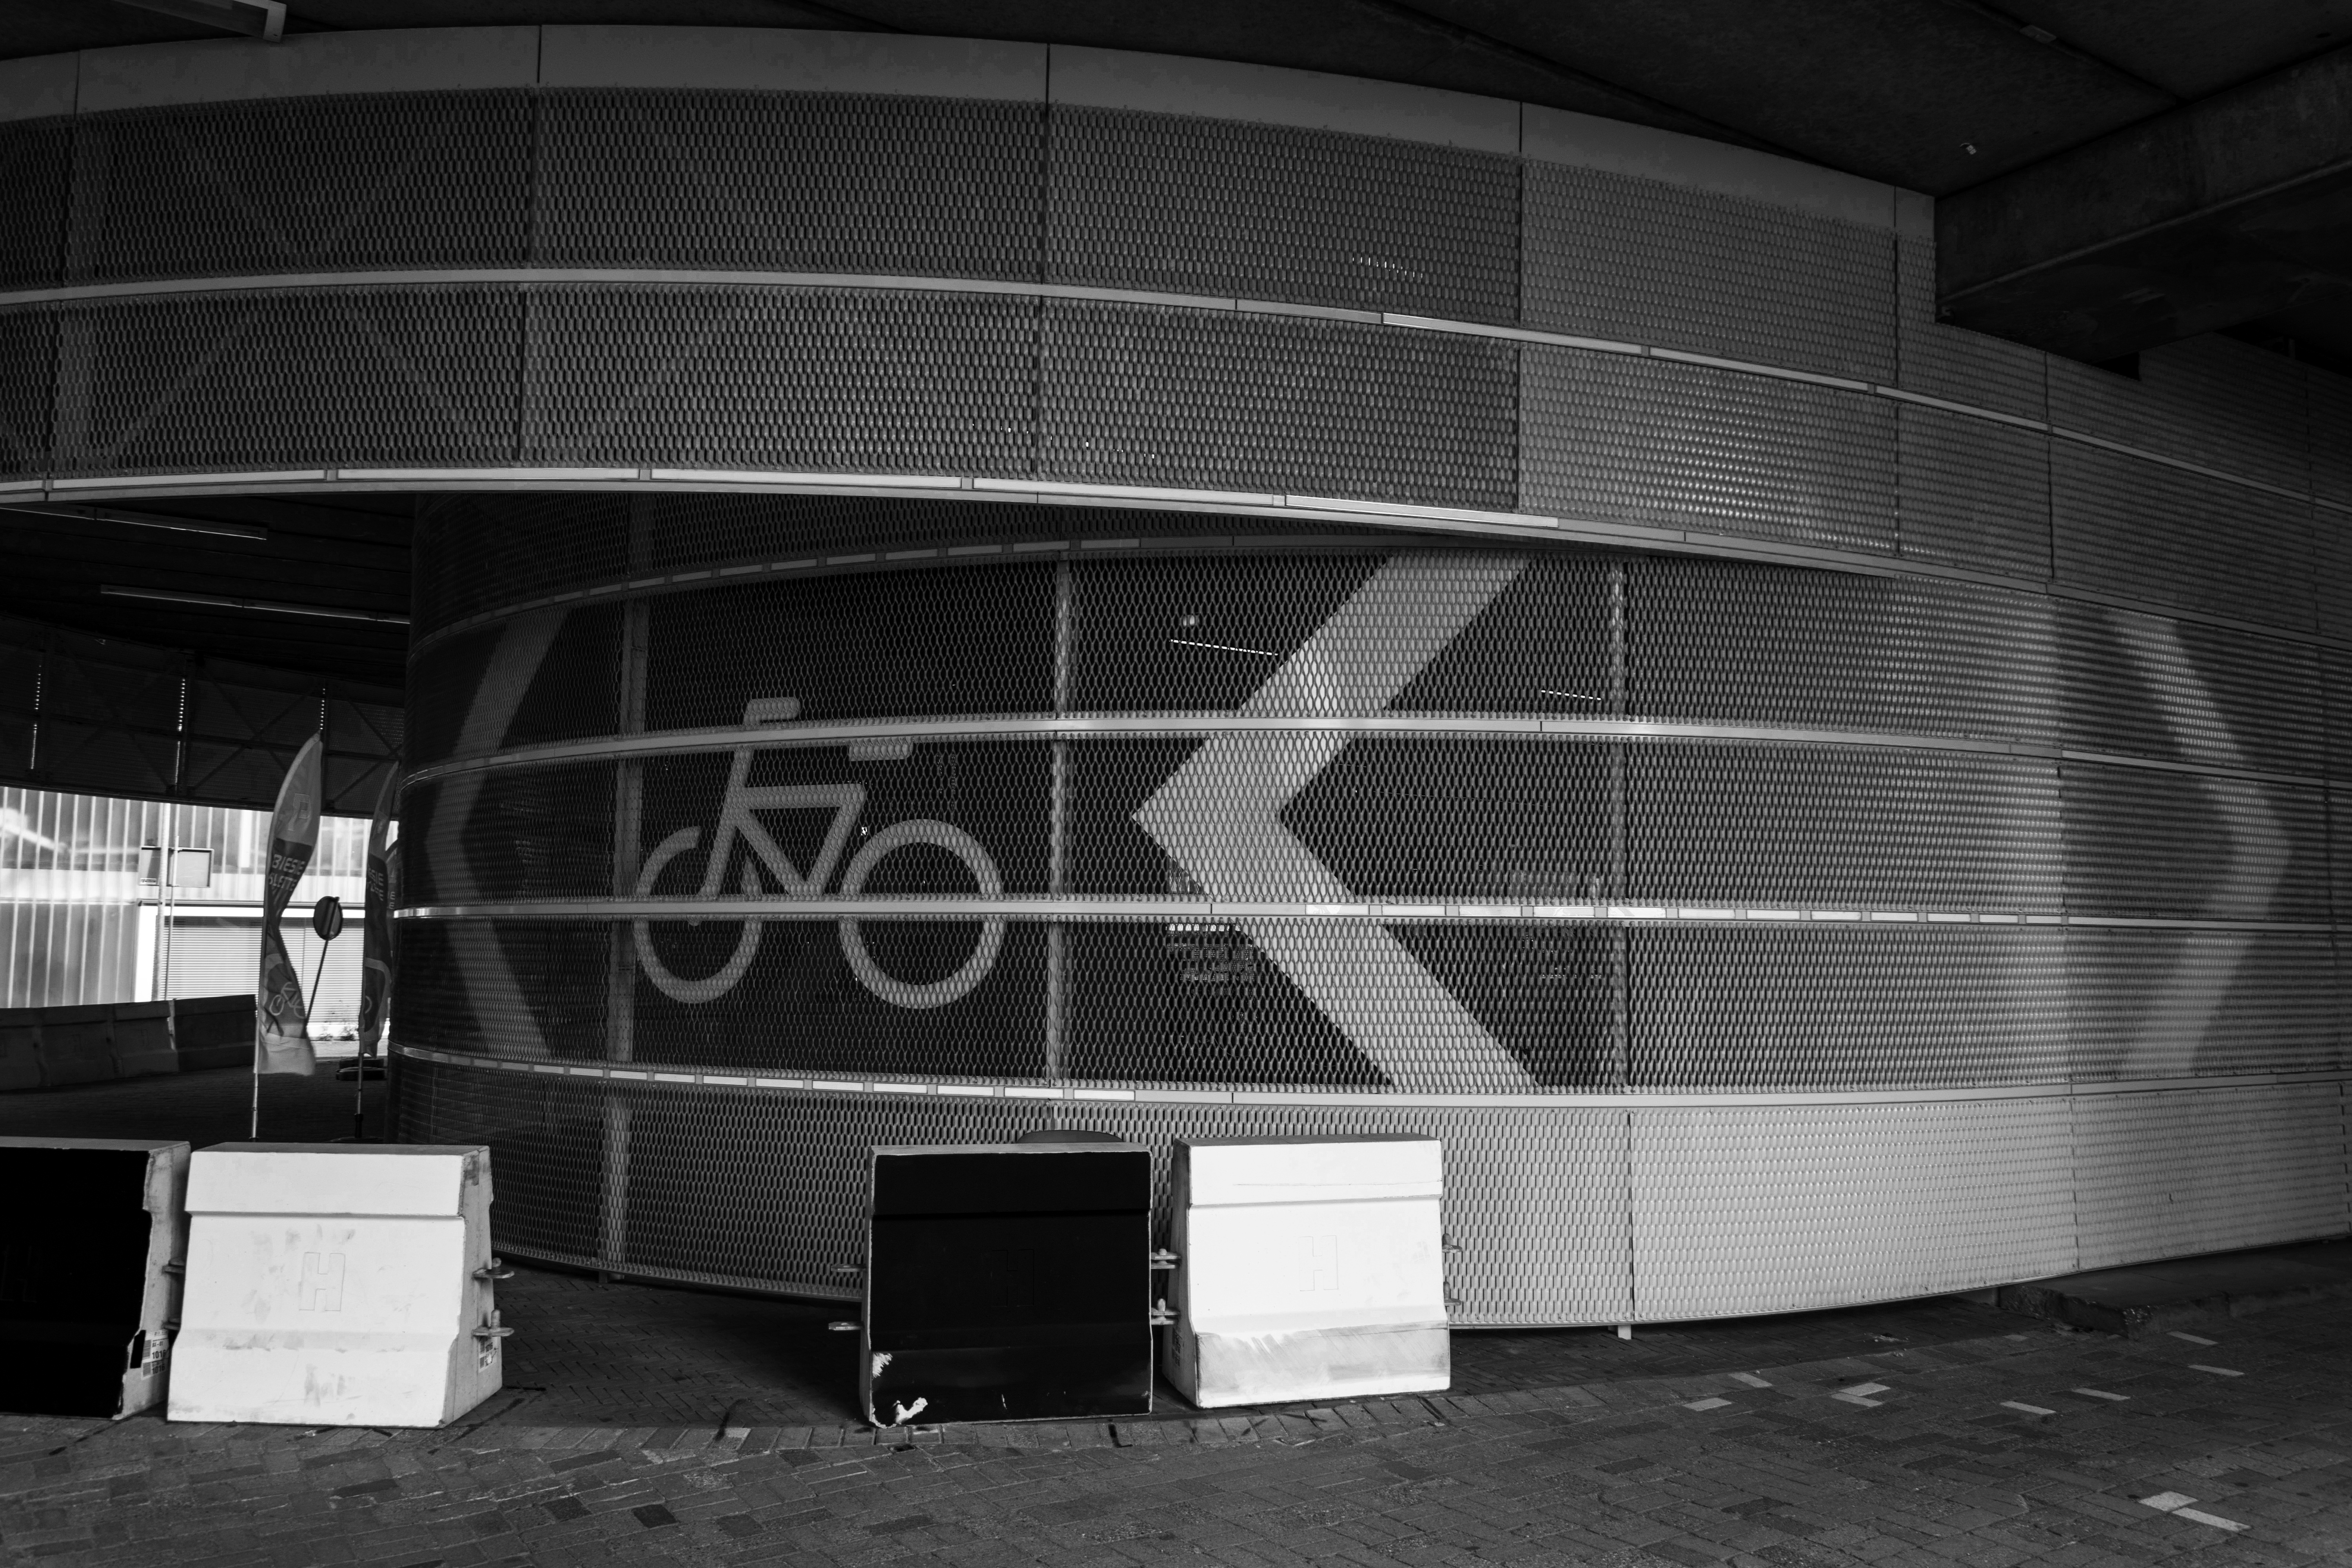
outdoor, light, black and white, architecture, structure, white, photography, photo, line, darkness, nikon, black, monochrome, stadium, theatre, holland, nederland, denhaag, netherlands, design, dutch, outdoorphotography, picture, photograph, fotos, foto, urbanphotography, shape, paulvandevelde, pdvandevelde, padagudaloma, dordrecht, nederlandinfotos, urbanfotografie, pvdvfotografie, pdvandeveldedordrecht, nederlandsefotografie, dutchphotogaraphy, thehague, totallydutch, fotografienederland, hollandsefotografie, fotografieholland, fietsenstalling, bicyclestorage, monochrome photography, sport venue